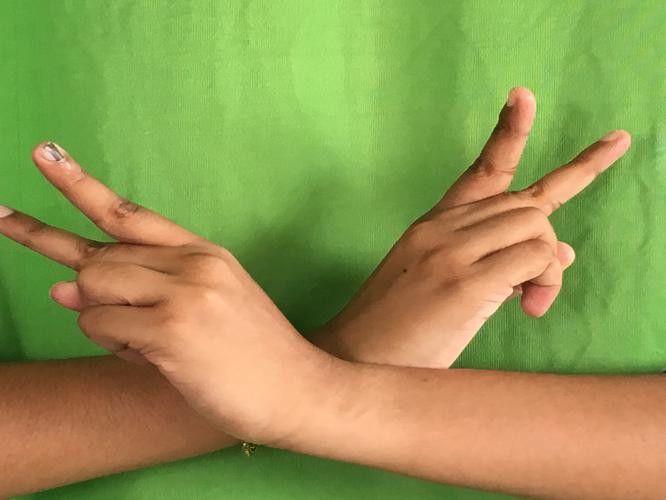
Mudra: Kartariswastika
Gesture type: double_hand